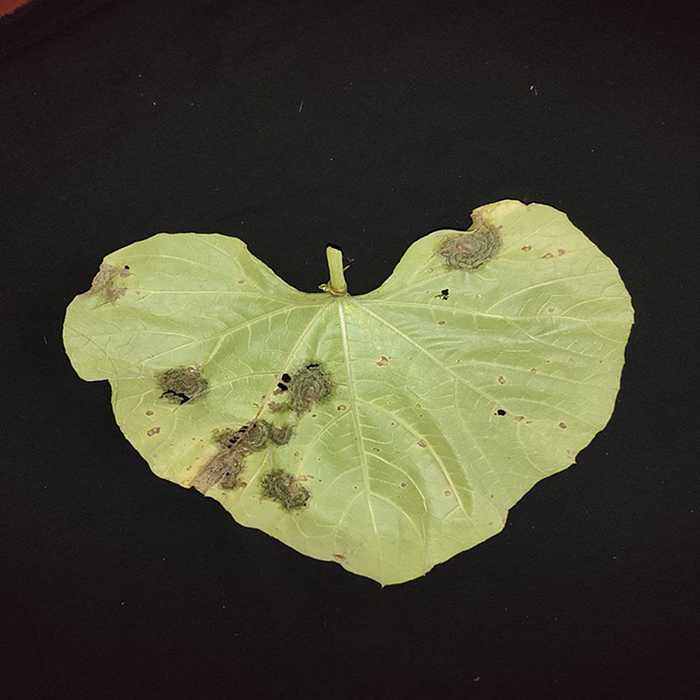
Plant: Bottle gourd
Label: Downey mildew